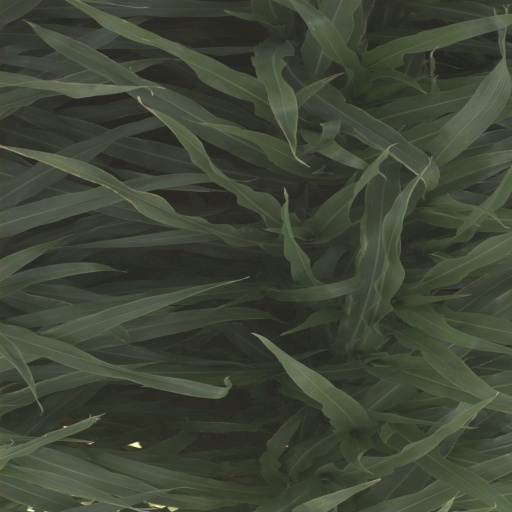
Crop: sorghum